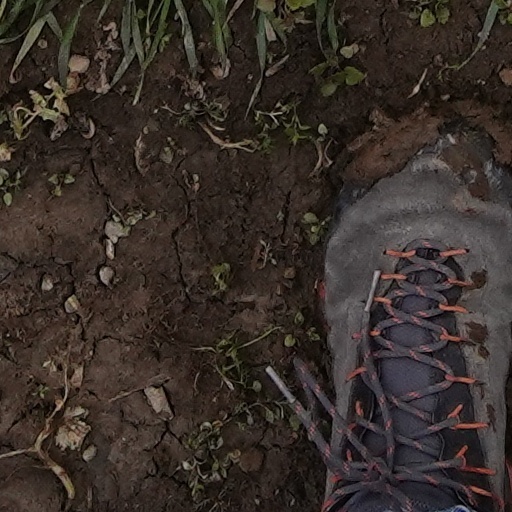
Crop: wheat